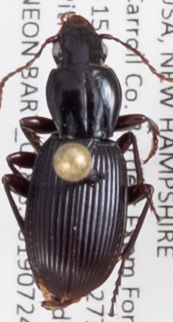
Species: Pterostichus tristis
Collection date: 2019-07-24
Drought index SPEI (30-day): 0.54
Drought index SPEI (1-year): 1.13
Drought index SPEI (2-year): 0.8